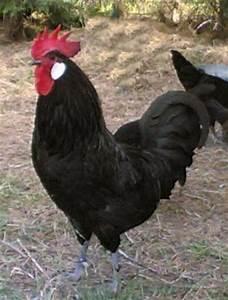
chicken